Keytesville, Missouri

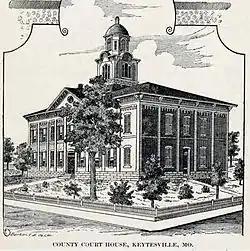
Chariton County's second courthouse. It replaced one destroyed by Confederate raiders during the Civil War.

The town is named for James Keyte, an Englishman and Methodist preacher who purchased a large parcel of land in 1830 and, two years later, donated fifty acres of it to Chariton County to establish a seat of county government. Until then, county business had been conducted from "Old Chariton," a village near the confluence of the Chariton and Missouri Rivers that was plagued by disease-spreading mosquitoes and subject to repeated flooding.